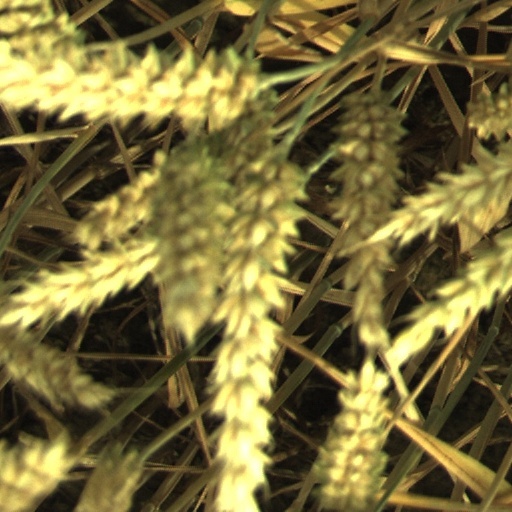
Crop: wheat